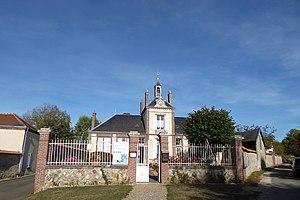
mairie de Saint-Lucien, Eure-et-Loir, France.
Saint-Lucien est une commune française située dans le département d'Eure-et-Loir en région Centre-Val de Loire.